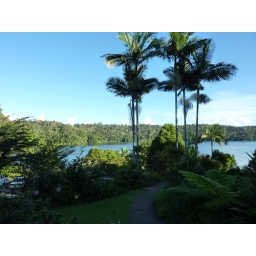
A crater lake, not far from the center. Has a 5k path around the lake, a restaurant, and &amp;quot;tropical lake boat tours.&amp;quot;